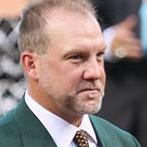
Age: 43